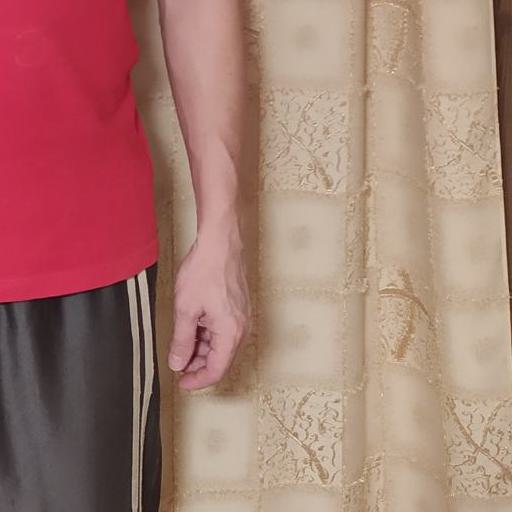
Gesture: no_gesture